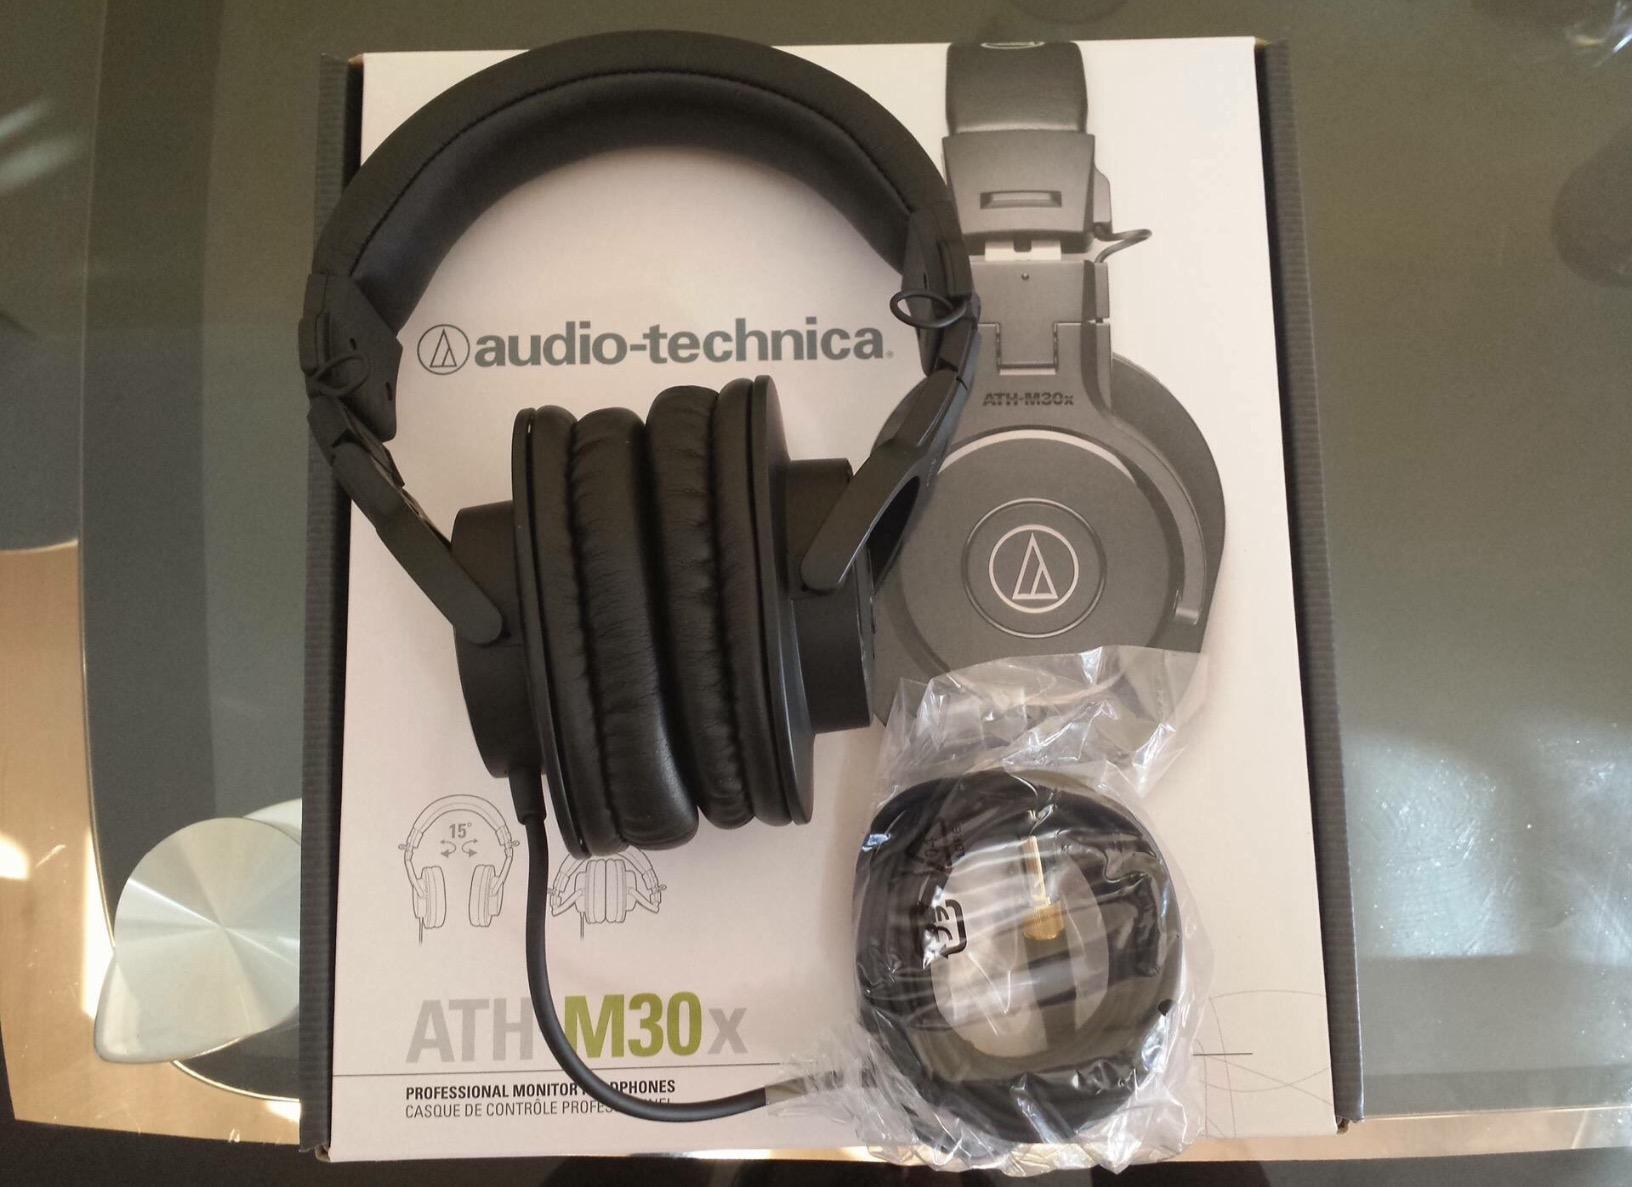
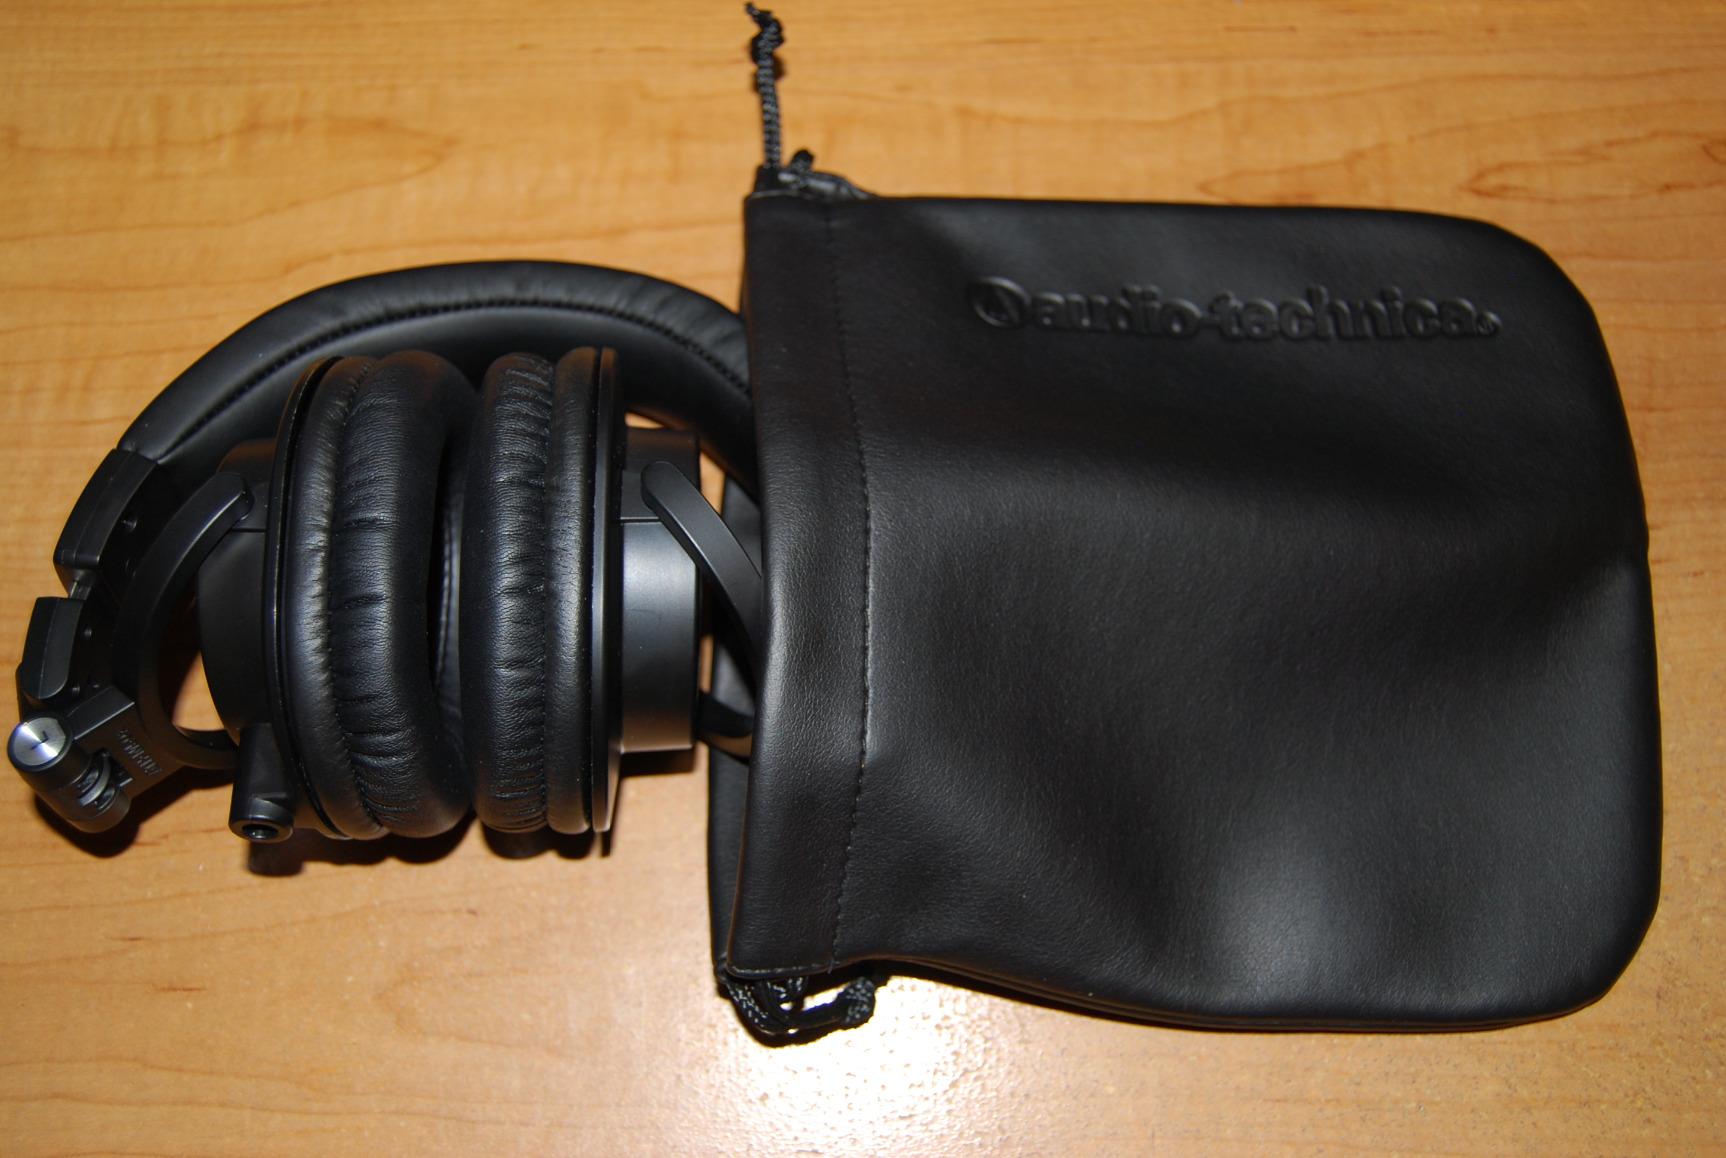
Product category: headphones
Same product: no